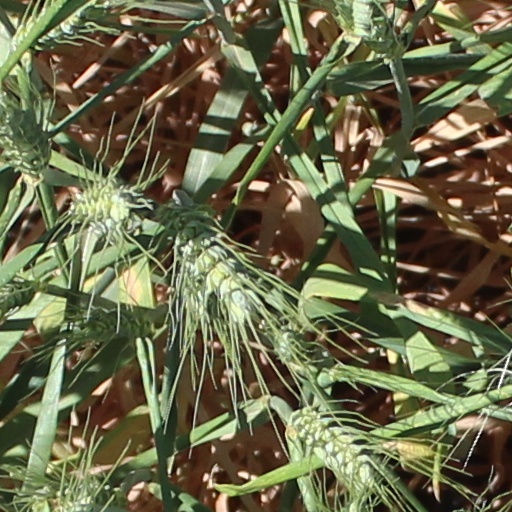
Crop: wheat